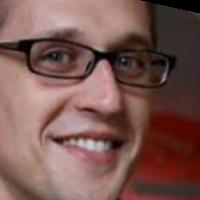
Age group: age 31-40